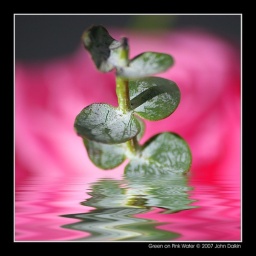
Green leaves and a pink rose, dipped in water !